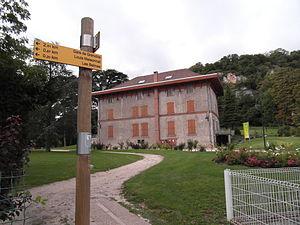
Chateau de la balme
Fontaine, est une commune française située dans le département de l'Isère en région Auvergne-Rhône-Alpes.